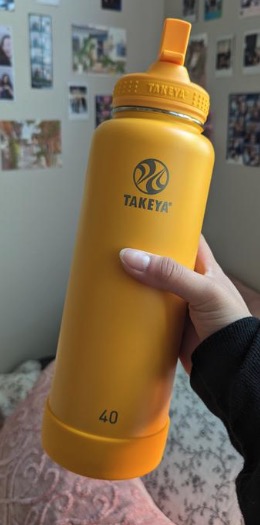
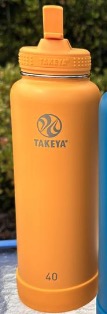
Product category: misc
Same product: yes